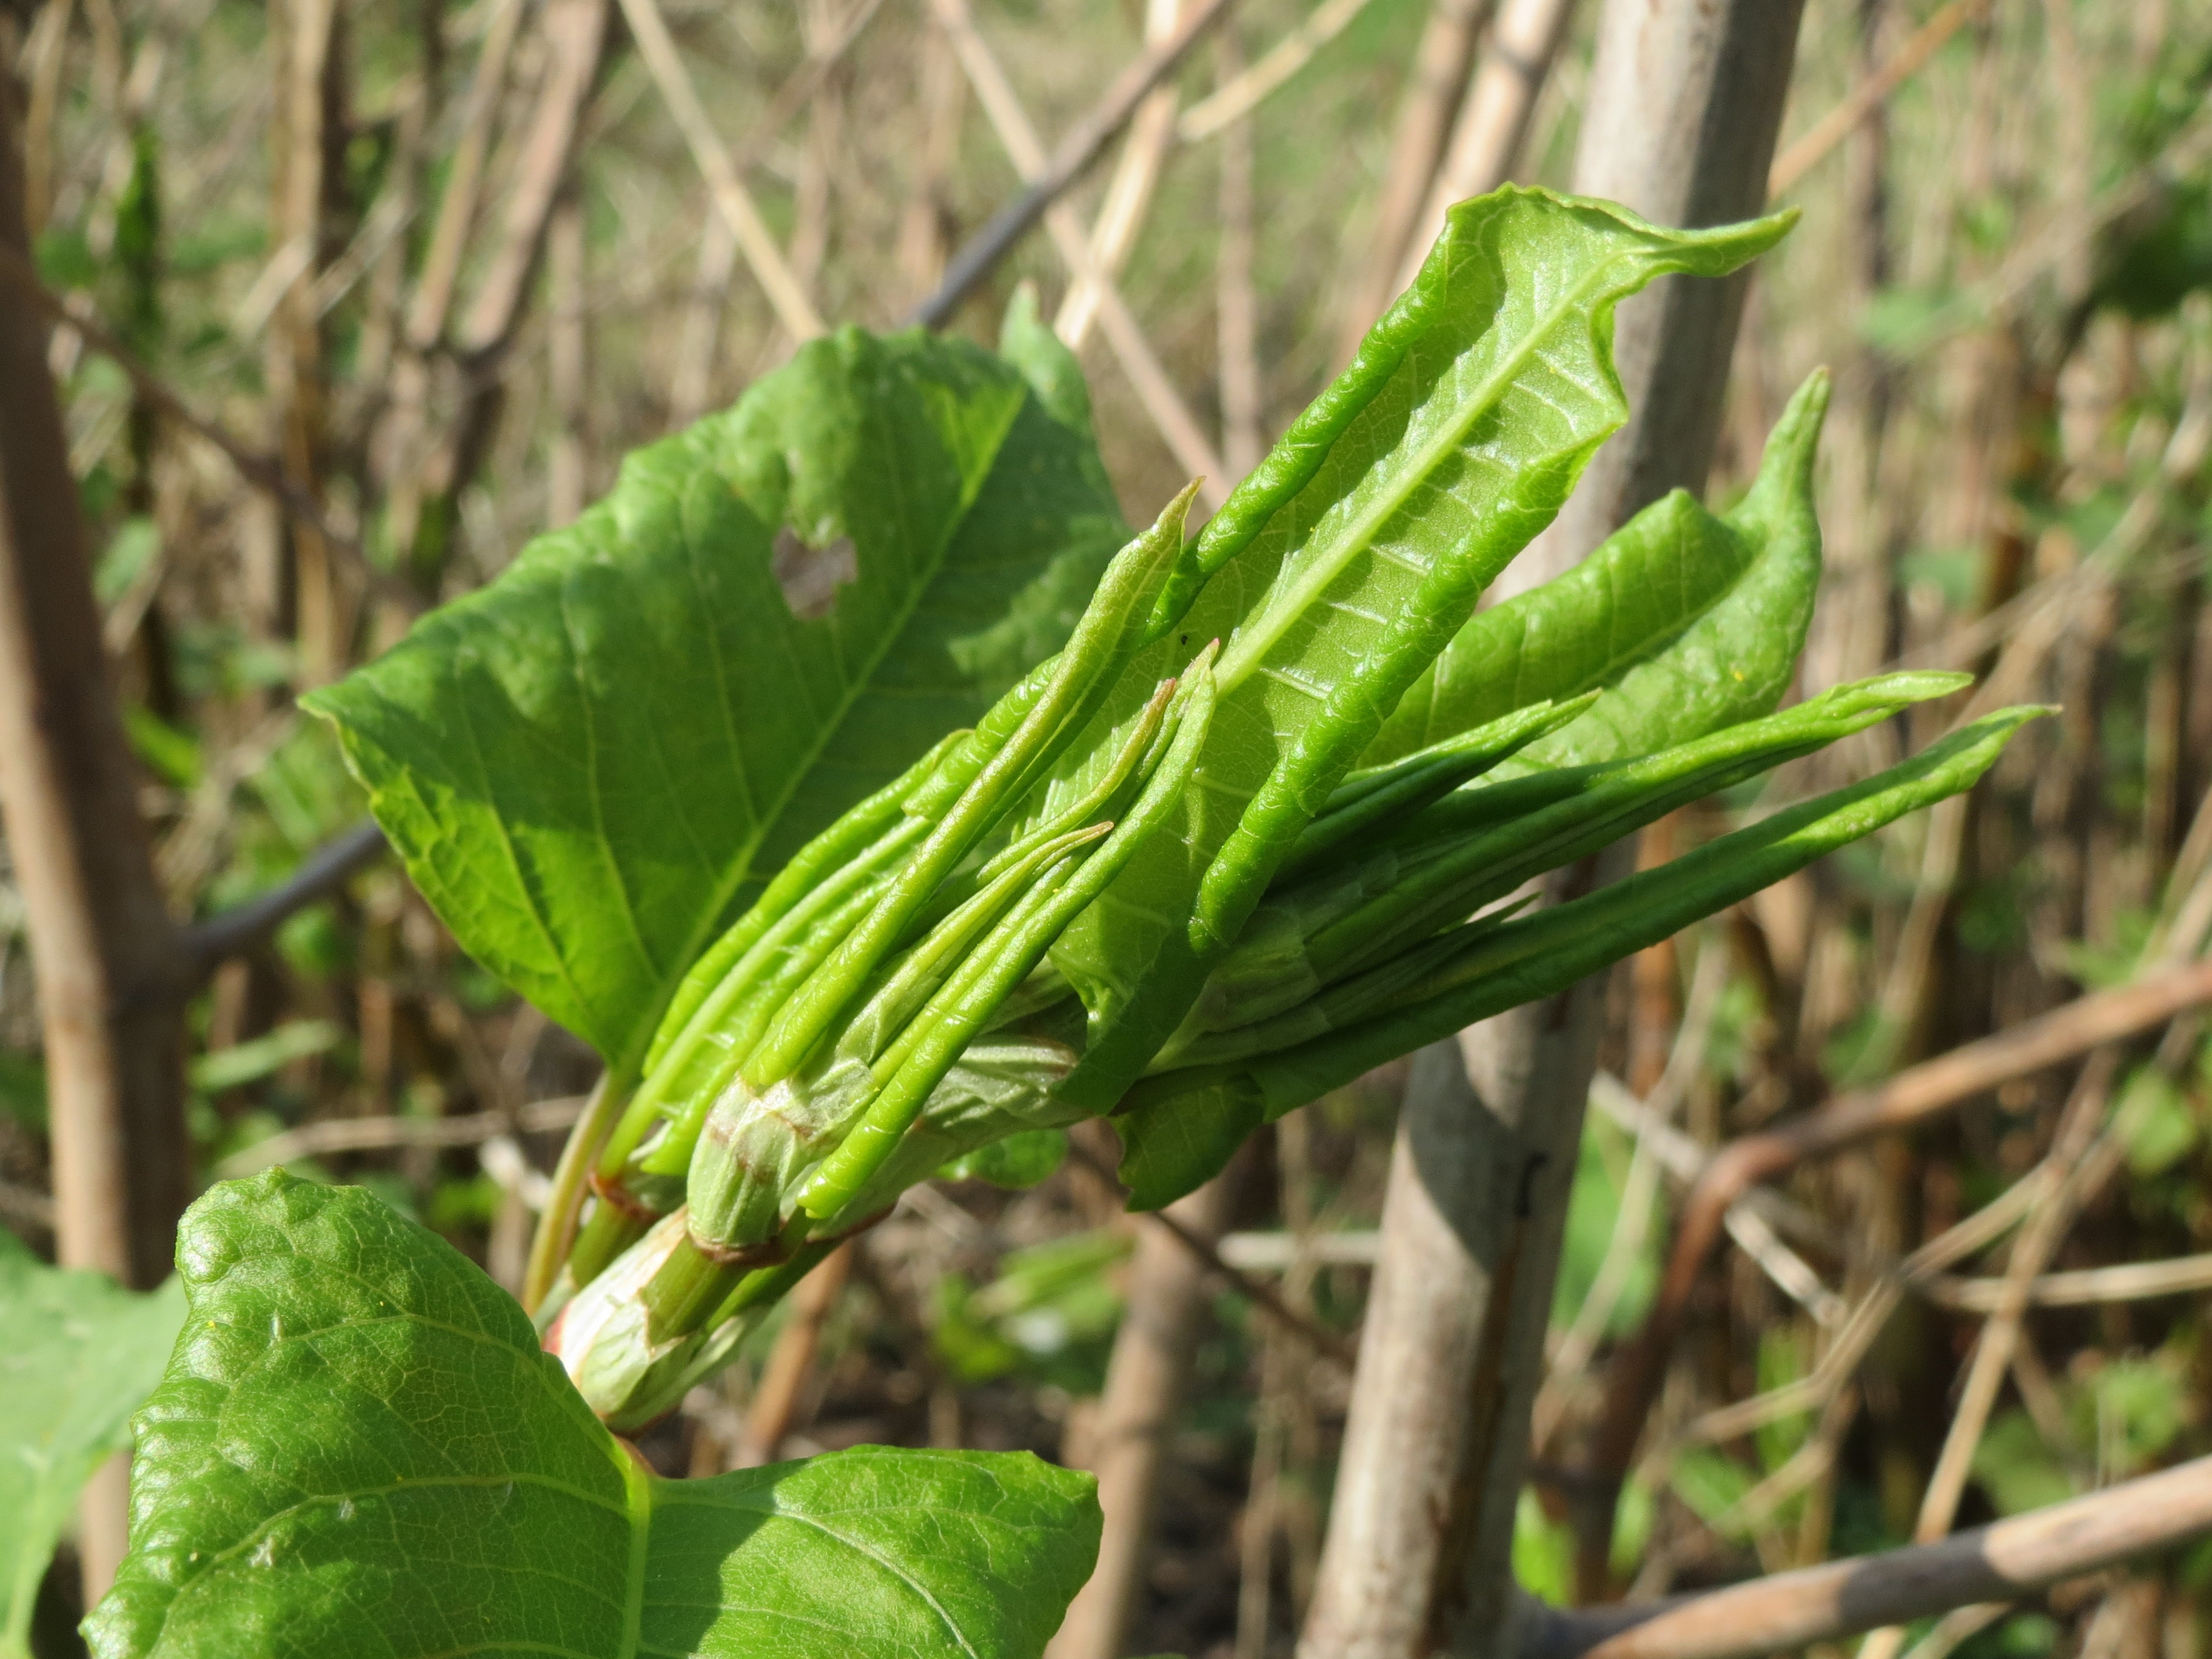
plant, leaf, flower, food, green, herb, produce, vegetable, crop, botany, flora, shrub, species, flowering plant, fallopia japonica, japanese knotweed, invasive plant, grass family, plant stem, land plant